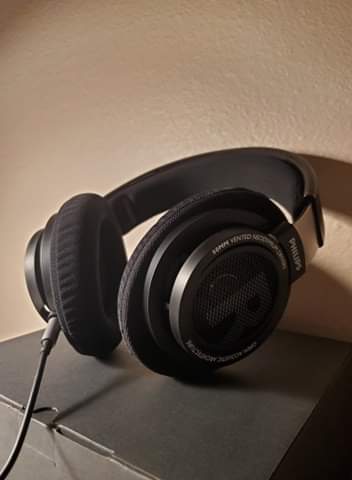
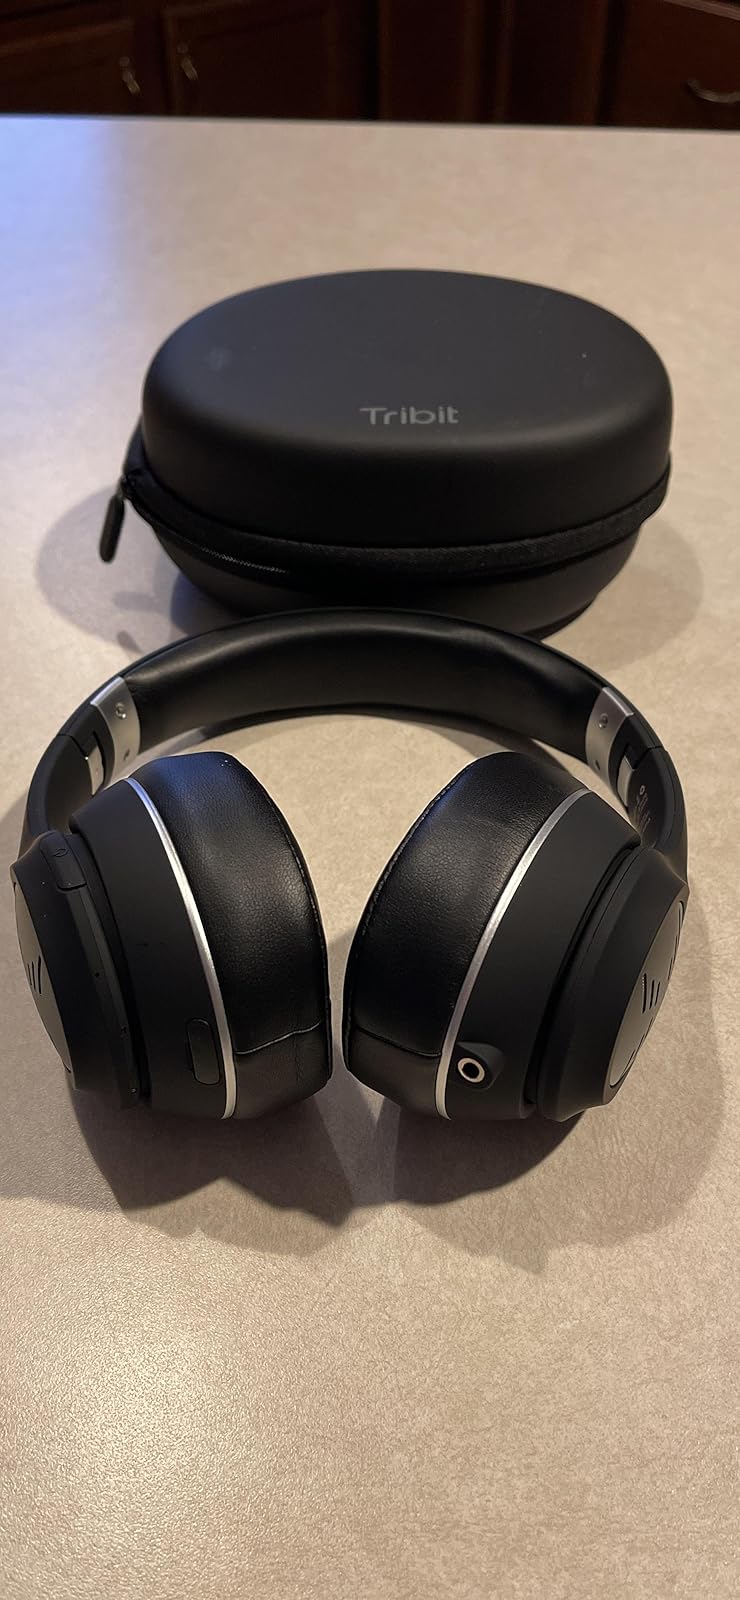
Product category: headphones
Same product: no